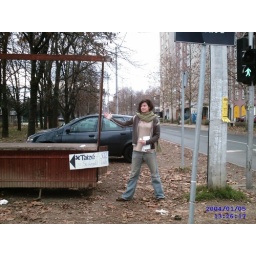
One sign on the way to our Parish at just 15min by bus from the center and the Zagrebacki Velesajam.